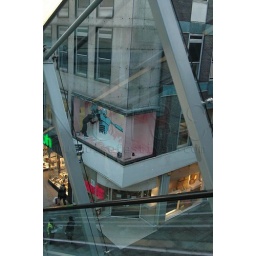
Hammo paints a massive Robot in the NOISELAB first floor window 15/12/09